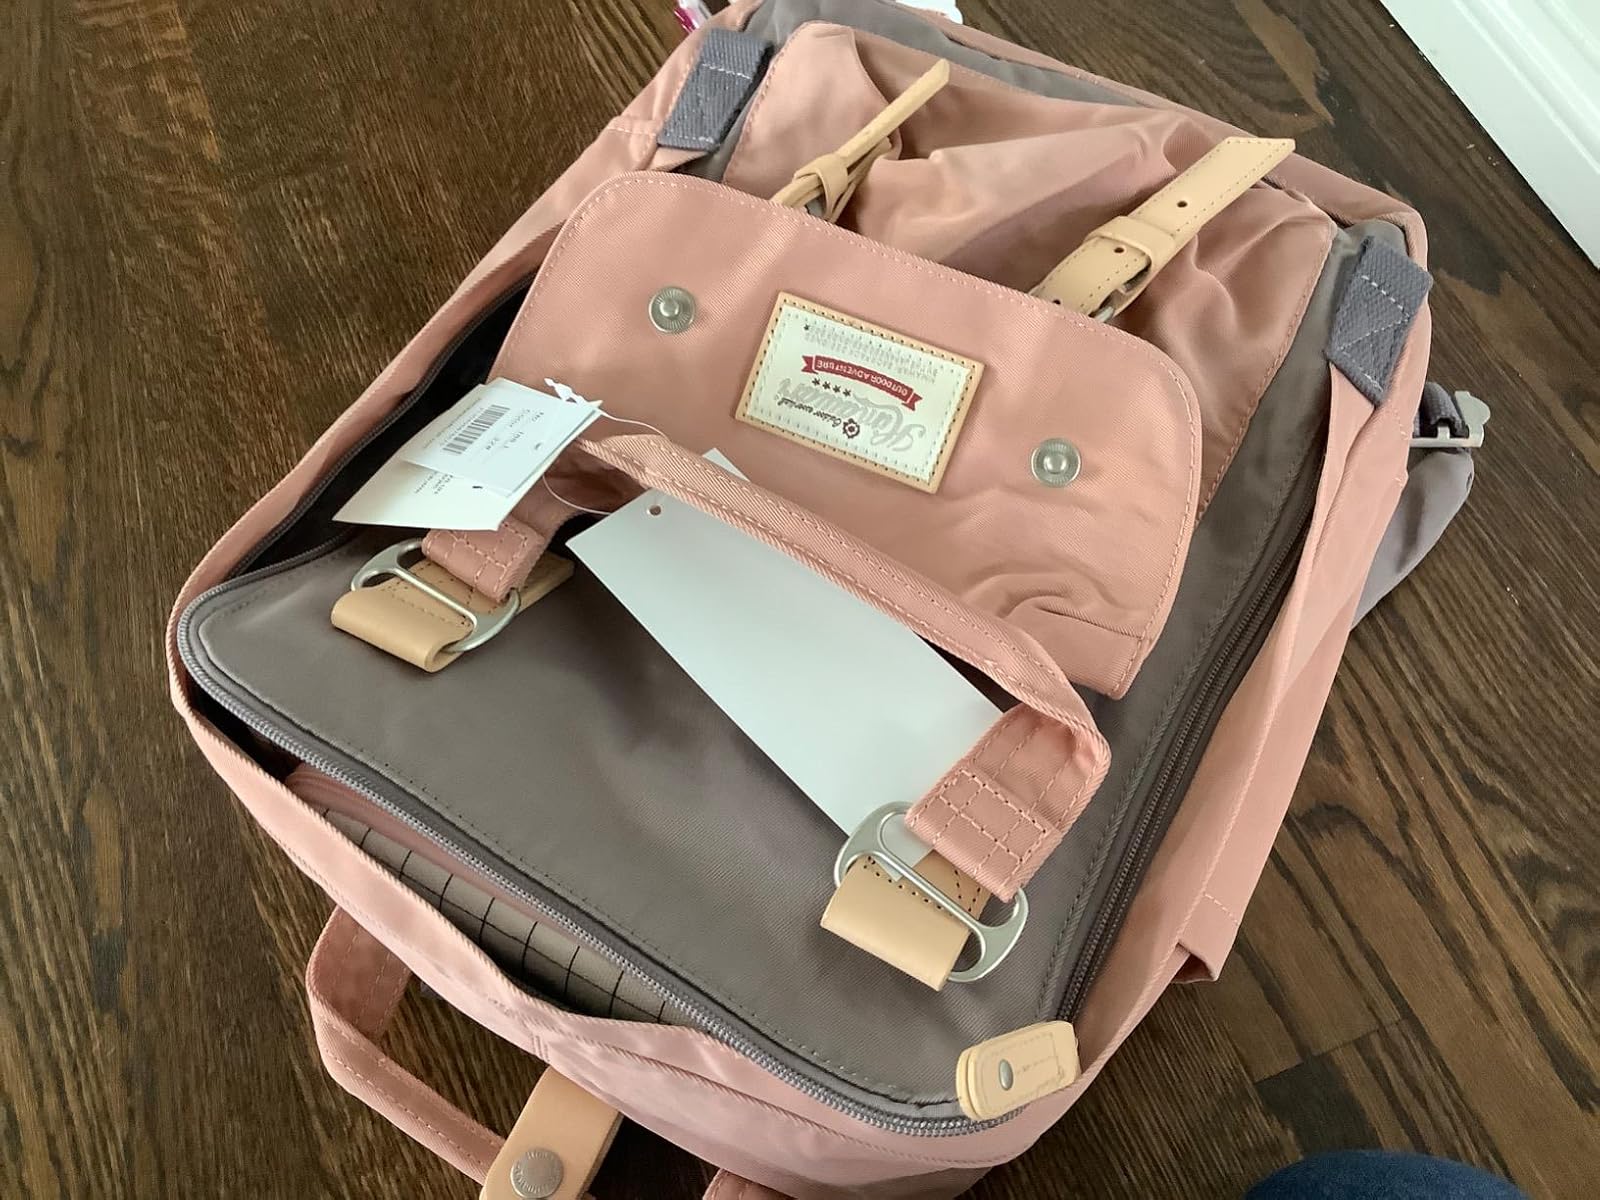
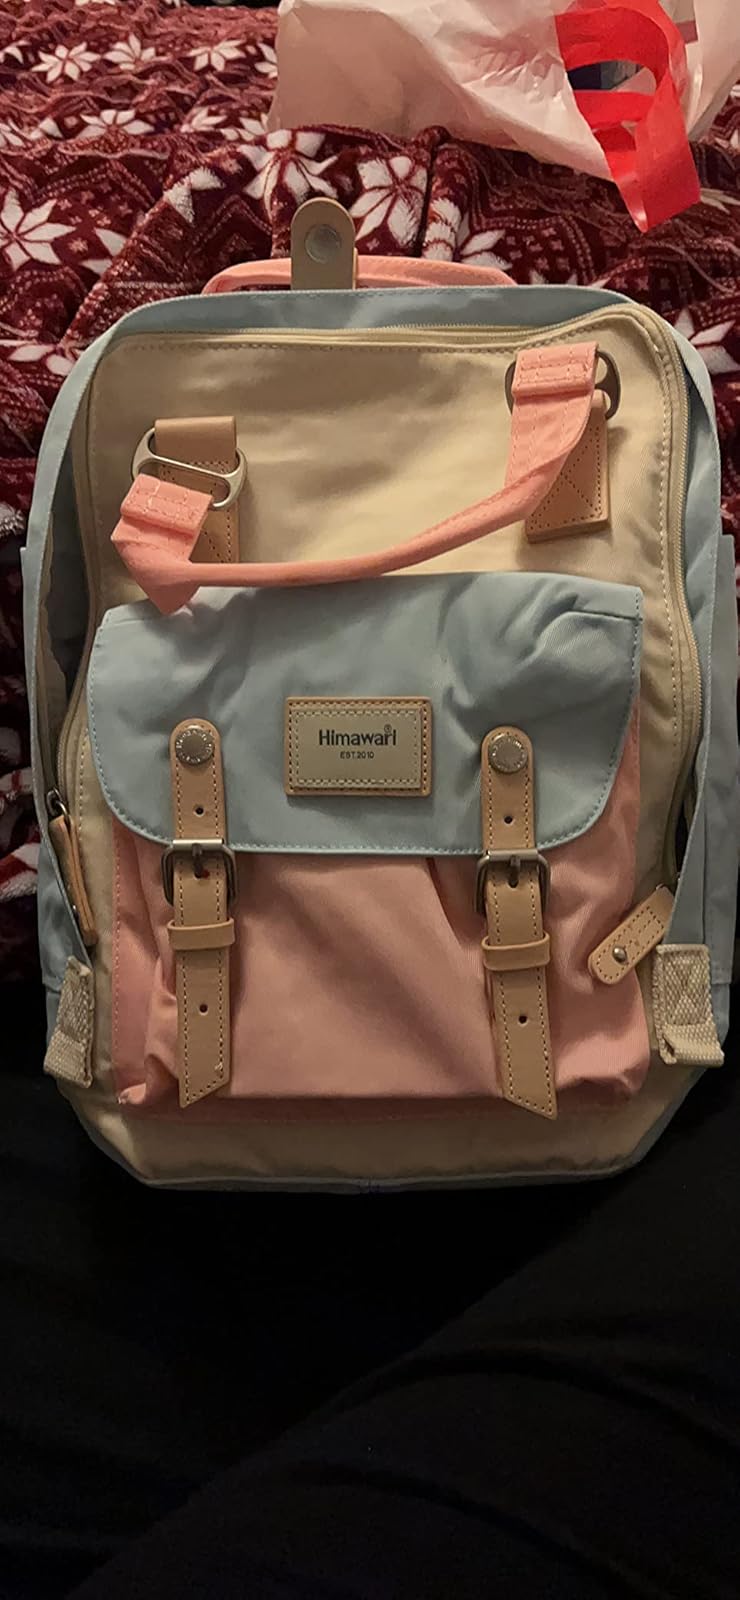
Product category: bag
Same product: no